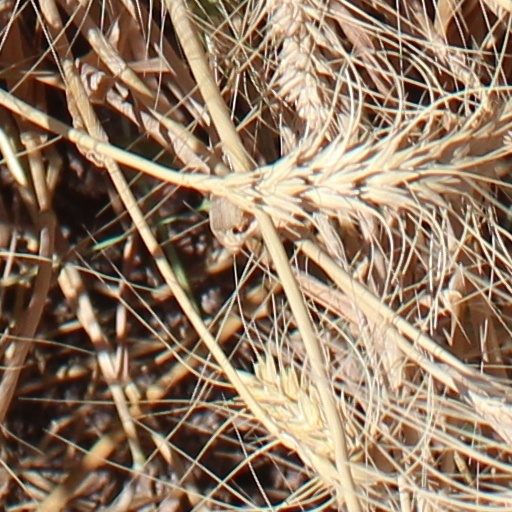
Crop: wheat